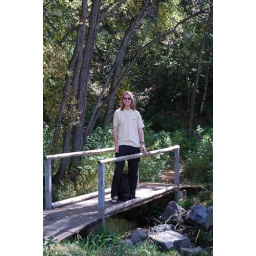
Standing on a small bridge over a stream in a small forest near Lake Baikal